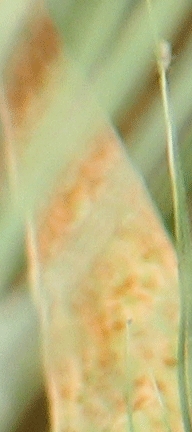
Label: Wheat___Brown_Rust